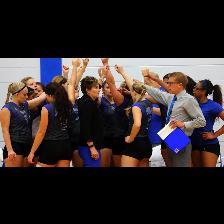
Label: Human